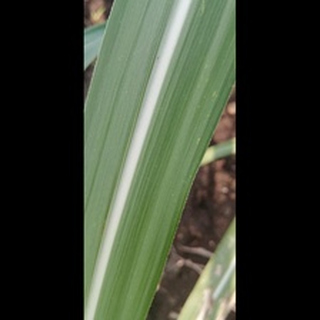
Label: healthy_sugarcane